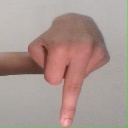
अक्षर: प